Sukhoi Su-30

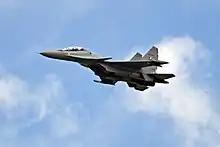
Indian Air Force Su-30MKI

In August 2019, the Russian Defence Ministry first signed a contract for undisclosed number of modernized Su-30SM2 (then referred to it as Su-30SM1) fighters. First deliveries to the Russian Aerospace Forces are scheduled for late 2020 with serial deliveries to commence in 2021. The aircraft will receive the N035 Irbis radar and AL-41F1S engines of the Su-35S, what is to standardize and reduce operational costs of the two variants. The aircraft's armament will be also enhanced of the new KAB-250 aerial bombs and Kh-59MK2 stealth cruise missiles. It is planned to modernize all Russia's Su-30SMs to the SM2 standard.